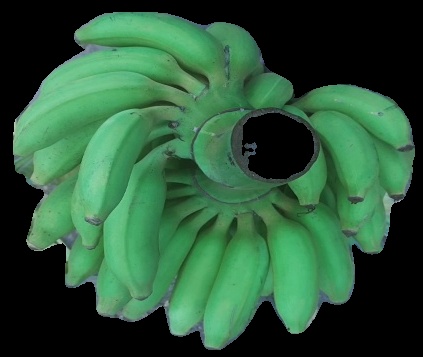
Variety: elakki-bale
Grade: grade2